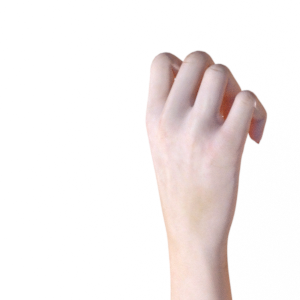
Label: rock